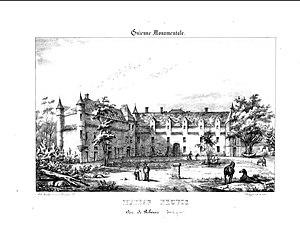
Château de Neuvic (Dordogne)
Le château de Neuvic est un monument historique français situé à Neuvic-sur-L'Isle, dans le département de la Dordogne. Il abrite aujourd'hui un parc botanique.